Taylor–Whittle House

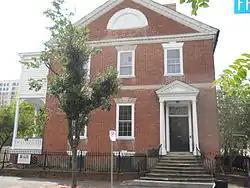
Taylor–Whittle House, September 2013

Taylor–Whittle House is a historic home located at Norfolk, Virginia. It was built about 1791, and is a two-story, three-bay, 40 feet square, Federal style brick townhouse. The house has a pedimented gable roof, and a small pedimented roof supported on Doric order columns over the porch. It has a brick and frame rear kitchen ell. There is a two-level Italianate-style porch added to the garden side. The Norfolk Historic Foundation took possession of the house in 1972, and house has served as the offices of the Norfolk Historical Society and the Junior League of Norfolk-Virginia Beach until 2011.